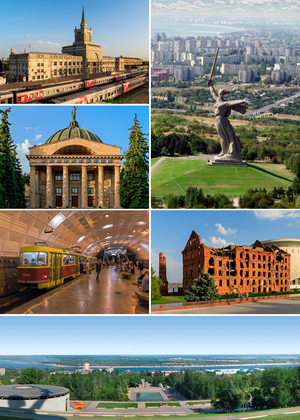
Volgograd
Volgograd er en by i Den Russiske Føderation ved floden Volga grundlagt 1589. Volgograd er det administrative center i Volgograd oblast. Byen har 1.015.586 indbyggere. Byen blev fuldstændig ødelagt under 2. verdenskrig i slaget om Stalingrad, der førte til opløsningen af den tyske 6. arme. Herefter udviklede krigen sig til en tilbagetrækningskrig for de tyske tropper. I 1943 tildelte Storbritanniens kong George VI borgerne i Stalingrad det juvelbesatte "Sword of Stalingrad" i erkendelse af deres tapperhed. I 1945 tildelte Sovjetunionen Stalingrad titlen "helteby" for byens modstand. Efter Stalingrads ødelæggelse under krigen blev opførelsen af den moderne by indledt i 1946. Til erindring om slaget opførtes i 1967 et mindesmærke: Mamajev Kurgan monumentet Moderlandet kalder.